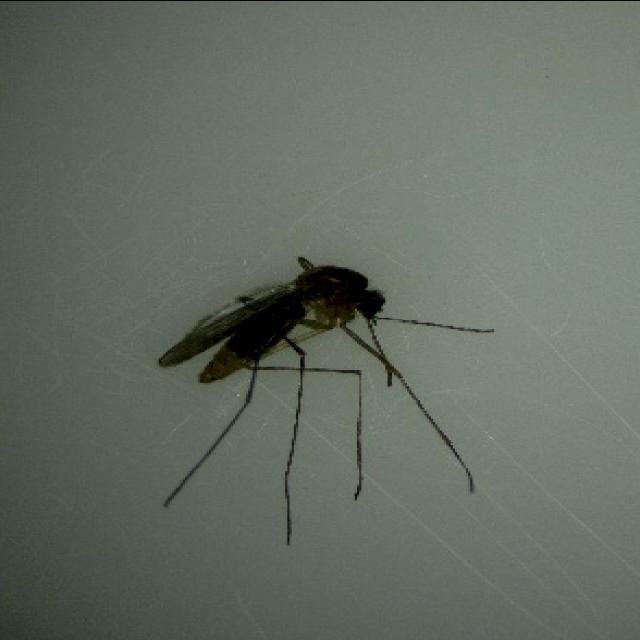
Species: culex_pipiens